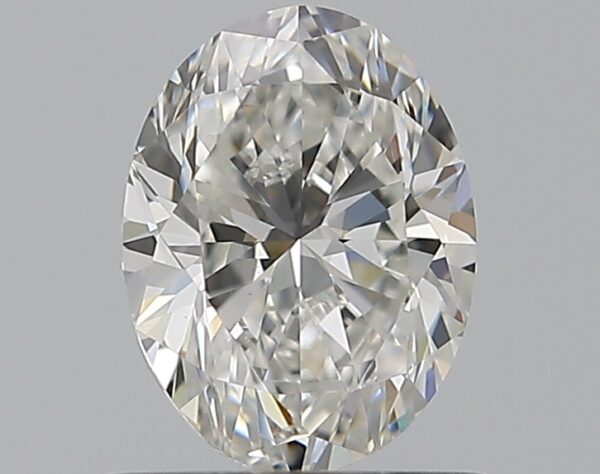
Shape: oval
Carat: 0.7
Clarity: VVS2
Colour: F
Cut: VG
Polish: EX
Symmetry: GD
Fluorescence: N
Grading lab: GIA
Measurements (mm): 6.59 x 4.96 x 3.22